European fire-bellied toad

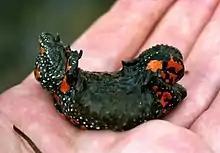
European fire-bellied toad lifting its arms and legs as a defense mechanism

The European fire-bellied toad is found throughout Central and Eastern Europe. More particularly, its range starts in eastern Germany (including eastern Denmark and parts of southern Sweden), and then east to the Volga District of Russia where they are stopped by the Ural Mountains. The frog's most southern range is Bulgaria and the Marmara Region of Turkey.